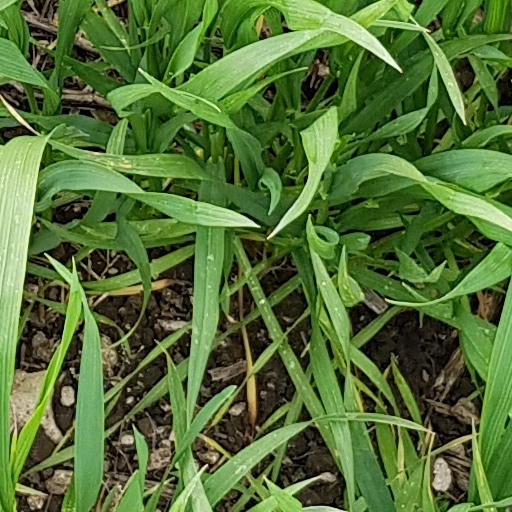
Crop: wheat